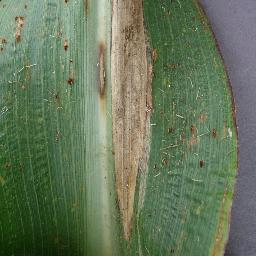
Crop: corn
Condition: (maize)_northern_blight